Visitationist Church

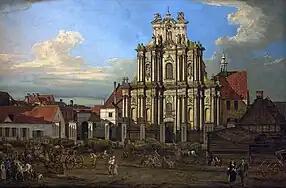
Visitationist Church in 1780 by Bernardo Bellotto.

The first wooden church was established in 1651 by Queen Marie Louise Gonzaga de Nevers for the French Order of the Visitation of the Blessed Virgin Mary. This church was burned down by the Swedes during the Deluge in 1656.